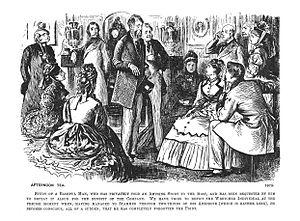
Nord et Sud est le quatrième roman de la femme de lettres anglaise Elizabeth Gaskell et son second roman industriel. Publié en 1855, il est précédemment paru en vingt épisodes hebdomadaires dans la revue éditée par Charles Dickens Household Words, de septembre 1854 à janvier 1855.